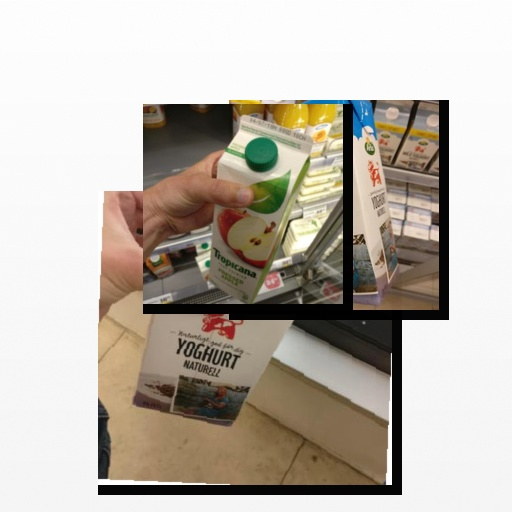
Food items: apple_juice, natural_yogurt, yoghurt